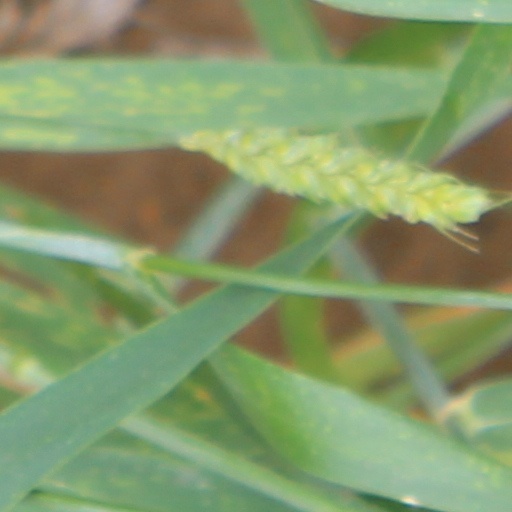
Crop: wheat